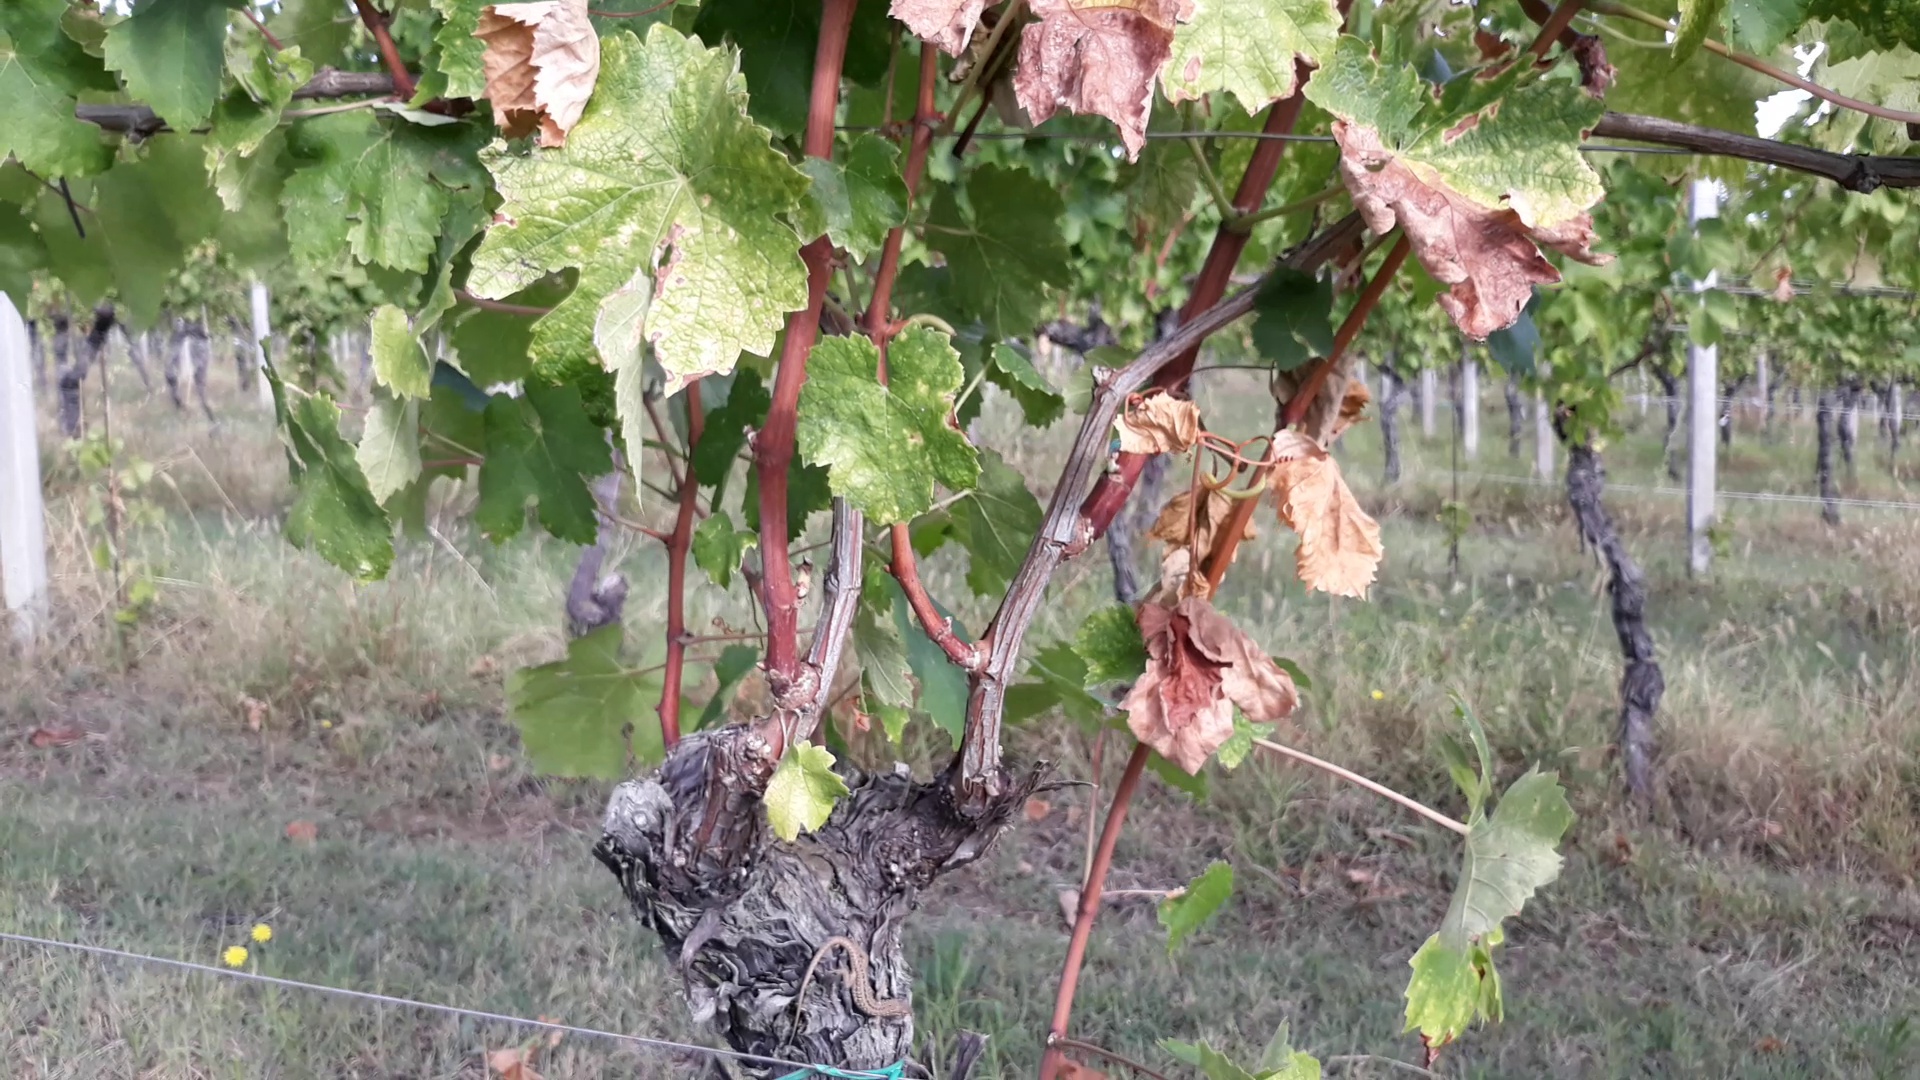
Label: esca